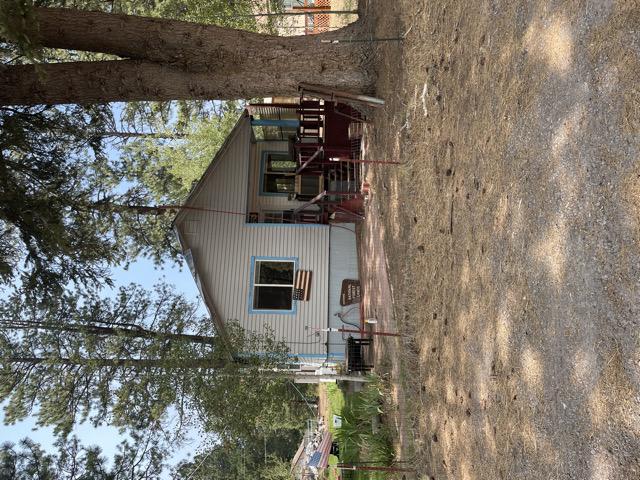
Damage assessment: no_damage